Seine-et-Marne

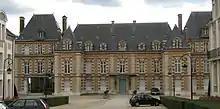
Prefecture building of the Seine-et-Marne department in Melun

Seine-et-Marne forms a part of the Île-de-France region; the department covers 49% of the region's land area. It is bordered by Val-d'Oise, Seine-Saint-Denis, Val-de-Marne, Essonne to the west; Loiret and Yonne to the south; Aube and Marne to the east; and Aisne and Oise to the north. It is served by RER A, RER B, RER D and RER E amongst other services.